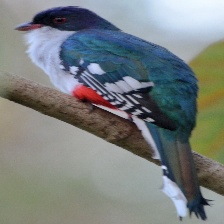
Species: CUBAN TROGON
Scientific name: PRIOTELUS TEMNURUS